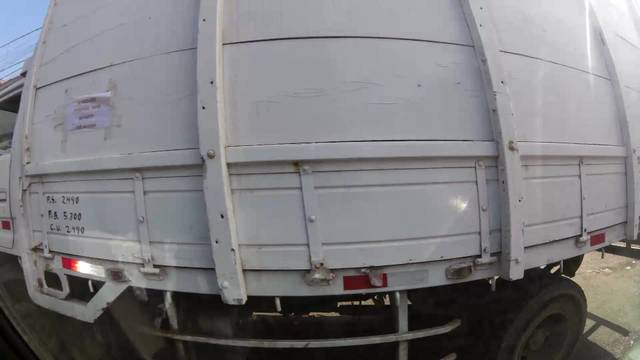
Region: Peru
Coordinates: -8.112, -79.018